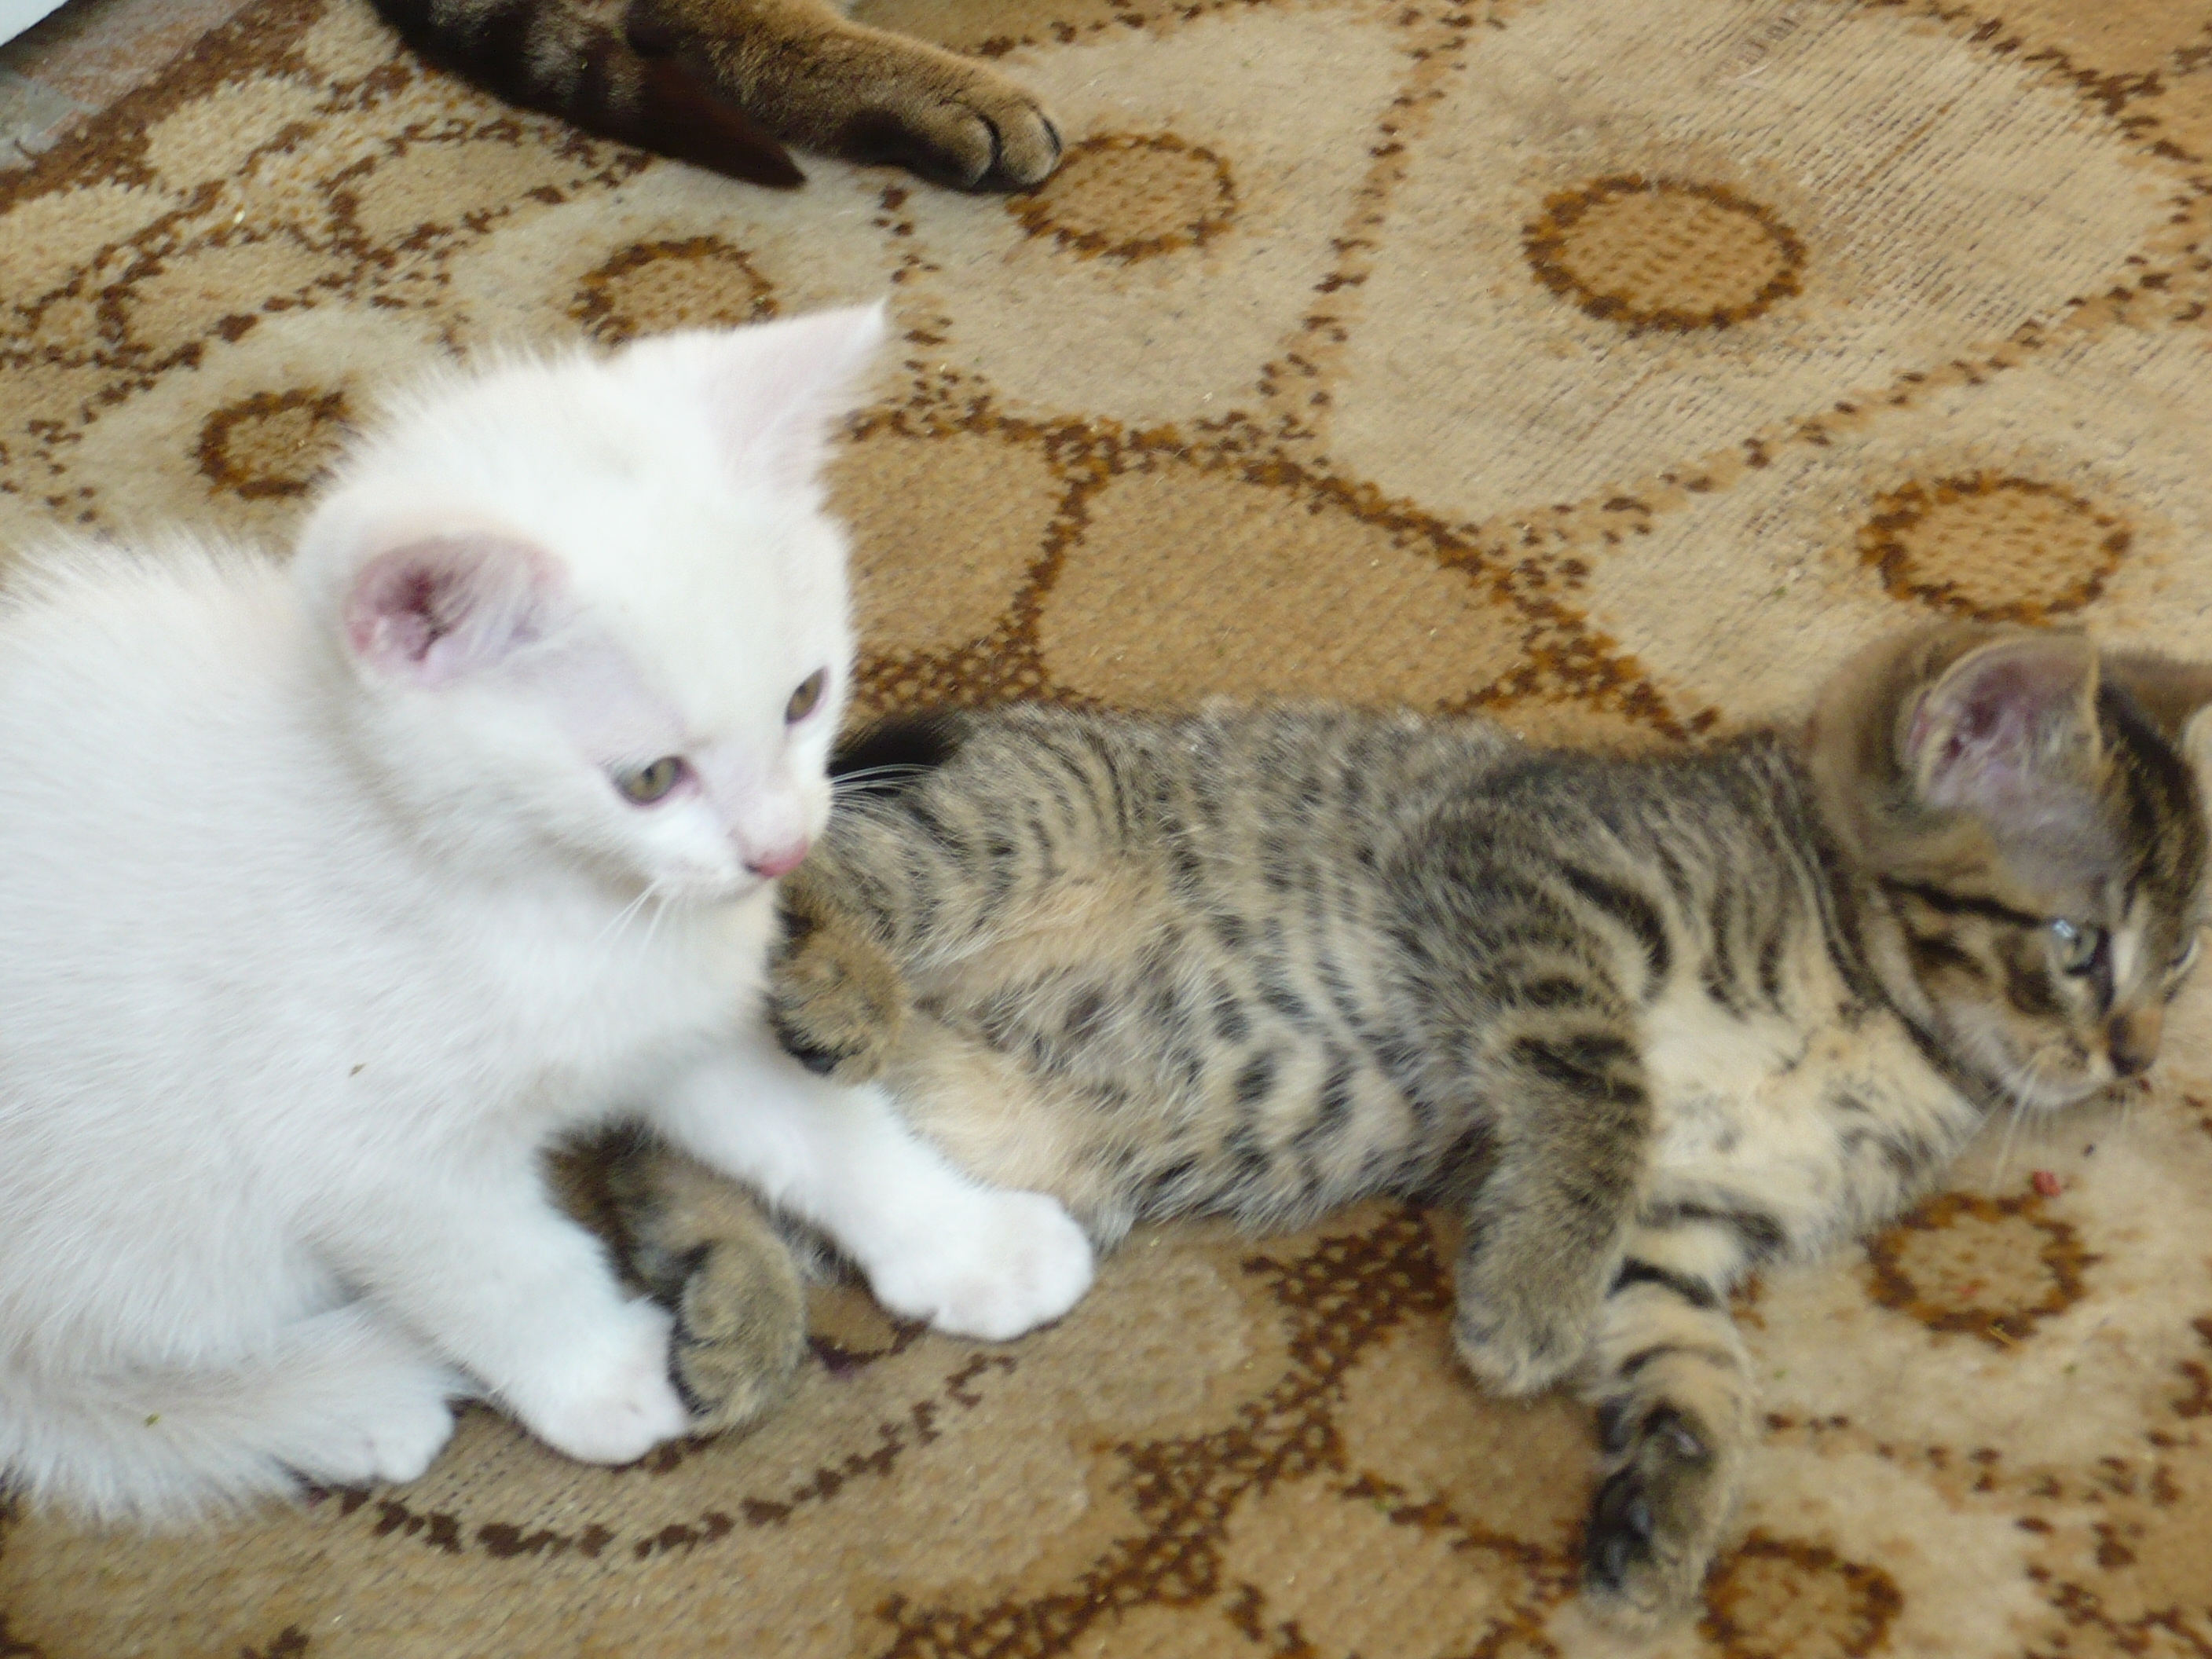
summer, cat, vertebrate, carnivore, felidae, mammal, comfort, whiskers, small to medium sized cats, fawn, tail, fur, paw, domestic short haired cat, pattern, claw